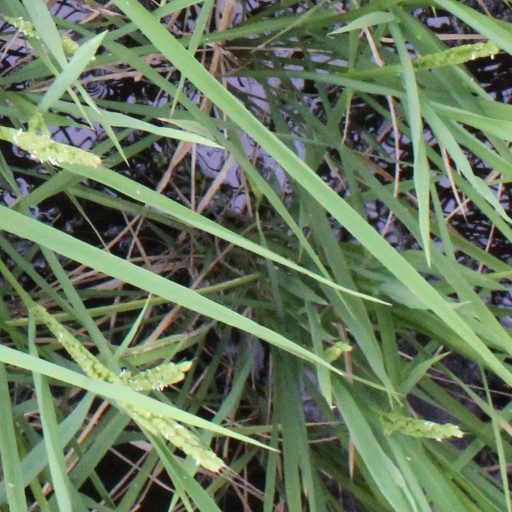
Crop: rice